Estado Novo (Portugal)

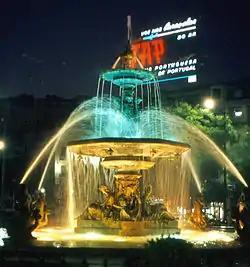
Rossio Square, Lisbon, in June 1968, showing a TAP airline commercial in the background at night

Regarding the overseas territories, beyond military measures, the official Portuguese response to the "winds of change" in the African colonies was to integrate them administratively and economically more closely with the mainland. This was accomplished through the population and capital transfers, trade liberalization, and the creation of a common currency, the so-called "Escudo Area". The integration program established in 1961 provided for the removal of Portugal's duties on imports from its overseas territories by January 1964. The latter, on the other hand, were permitted to continue to levy duties on goods imported from Portugal but at a preferential rate, in most cases, 50 per cent of the normal duties levied by the territories on goods originating outside the Escudo Area. The effect of this two-tier tariff system was to give Portugal's exports preferential access to its colonial markets. The economies of the overseas provinces, especially those of both the Overseas Province of Angola and Mozambique, boomed.